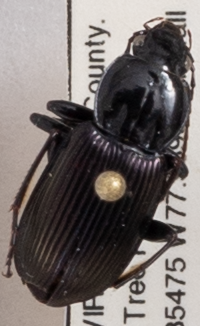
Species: Pterostichus trinarius
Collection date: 2018-04-10
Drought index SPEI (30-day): -0.17
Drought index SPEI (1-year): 0.1
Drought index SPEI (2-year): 0.1